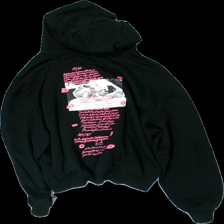
View: back
Type: Hoodie
Category: Unisex
Brand: H&M
Colors: Black, Pink, White, Multicolor
Material: 51% polyester, 49% cotton
Pattern: Other
Cut: Regular
Size: XL
Season: All
Stains: Minor
Damage: ripped hood
Damage location: top center
Price range: 50-100
Recommended usage: Export